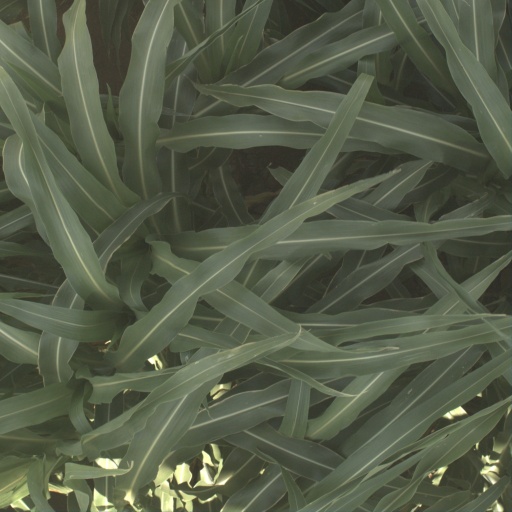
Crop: sorghum